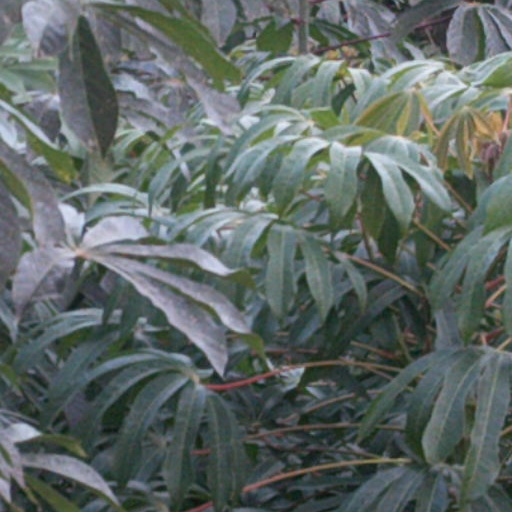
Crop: cassava